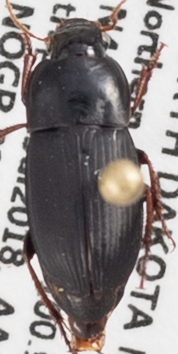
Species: Harpalus opacipennis
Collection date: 2018-07-03
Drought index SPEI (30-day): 1.302
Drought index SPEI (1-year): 0.438
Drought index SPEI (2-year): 0.086